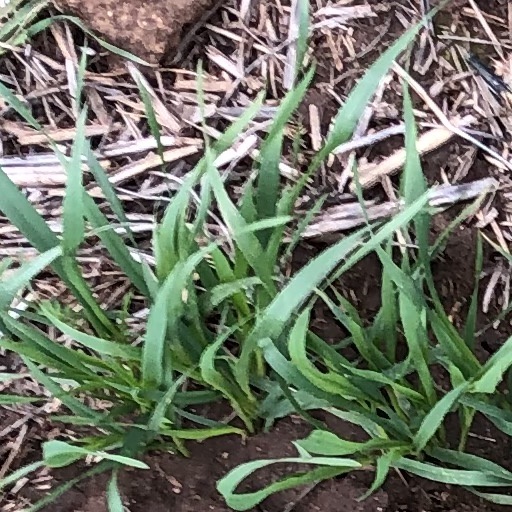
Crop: wheat